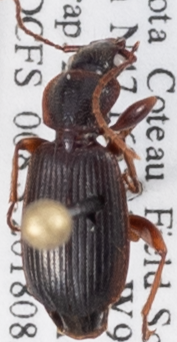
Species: Cymindis cribricollis
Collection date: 2018-08-21
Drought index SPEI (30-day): -0.36
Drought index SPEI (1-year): -0.492
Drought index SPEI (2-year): -0.54